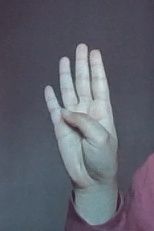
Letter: kaaf